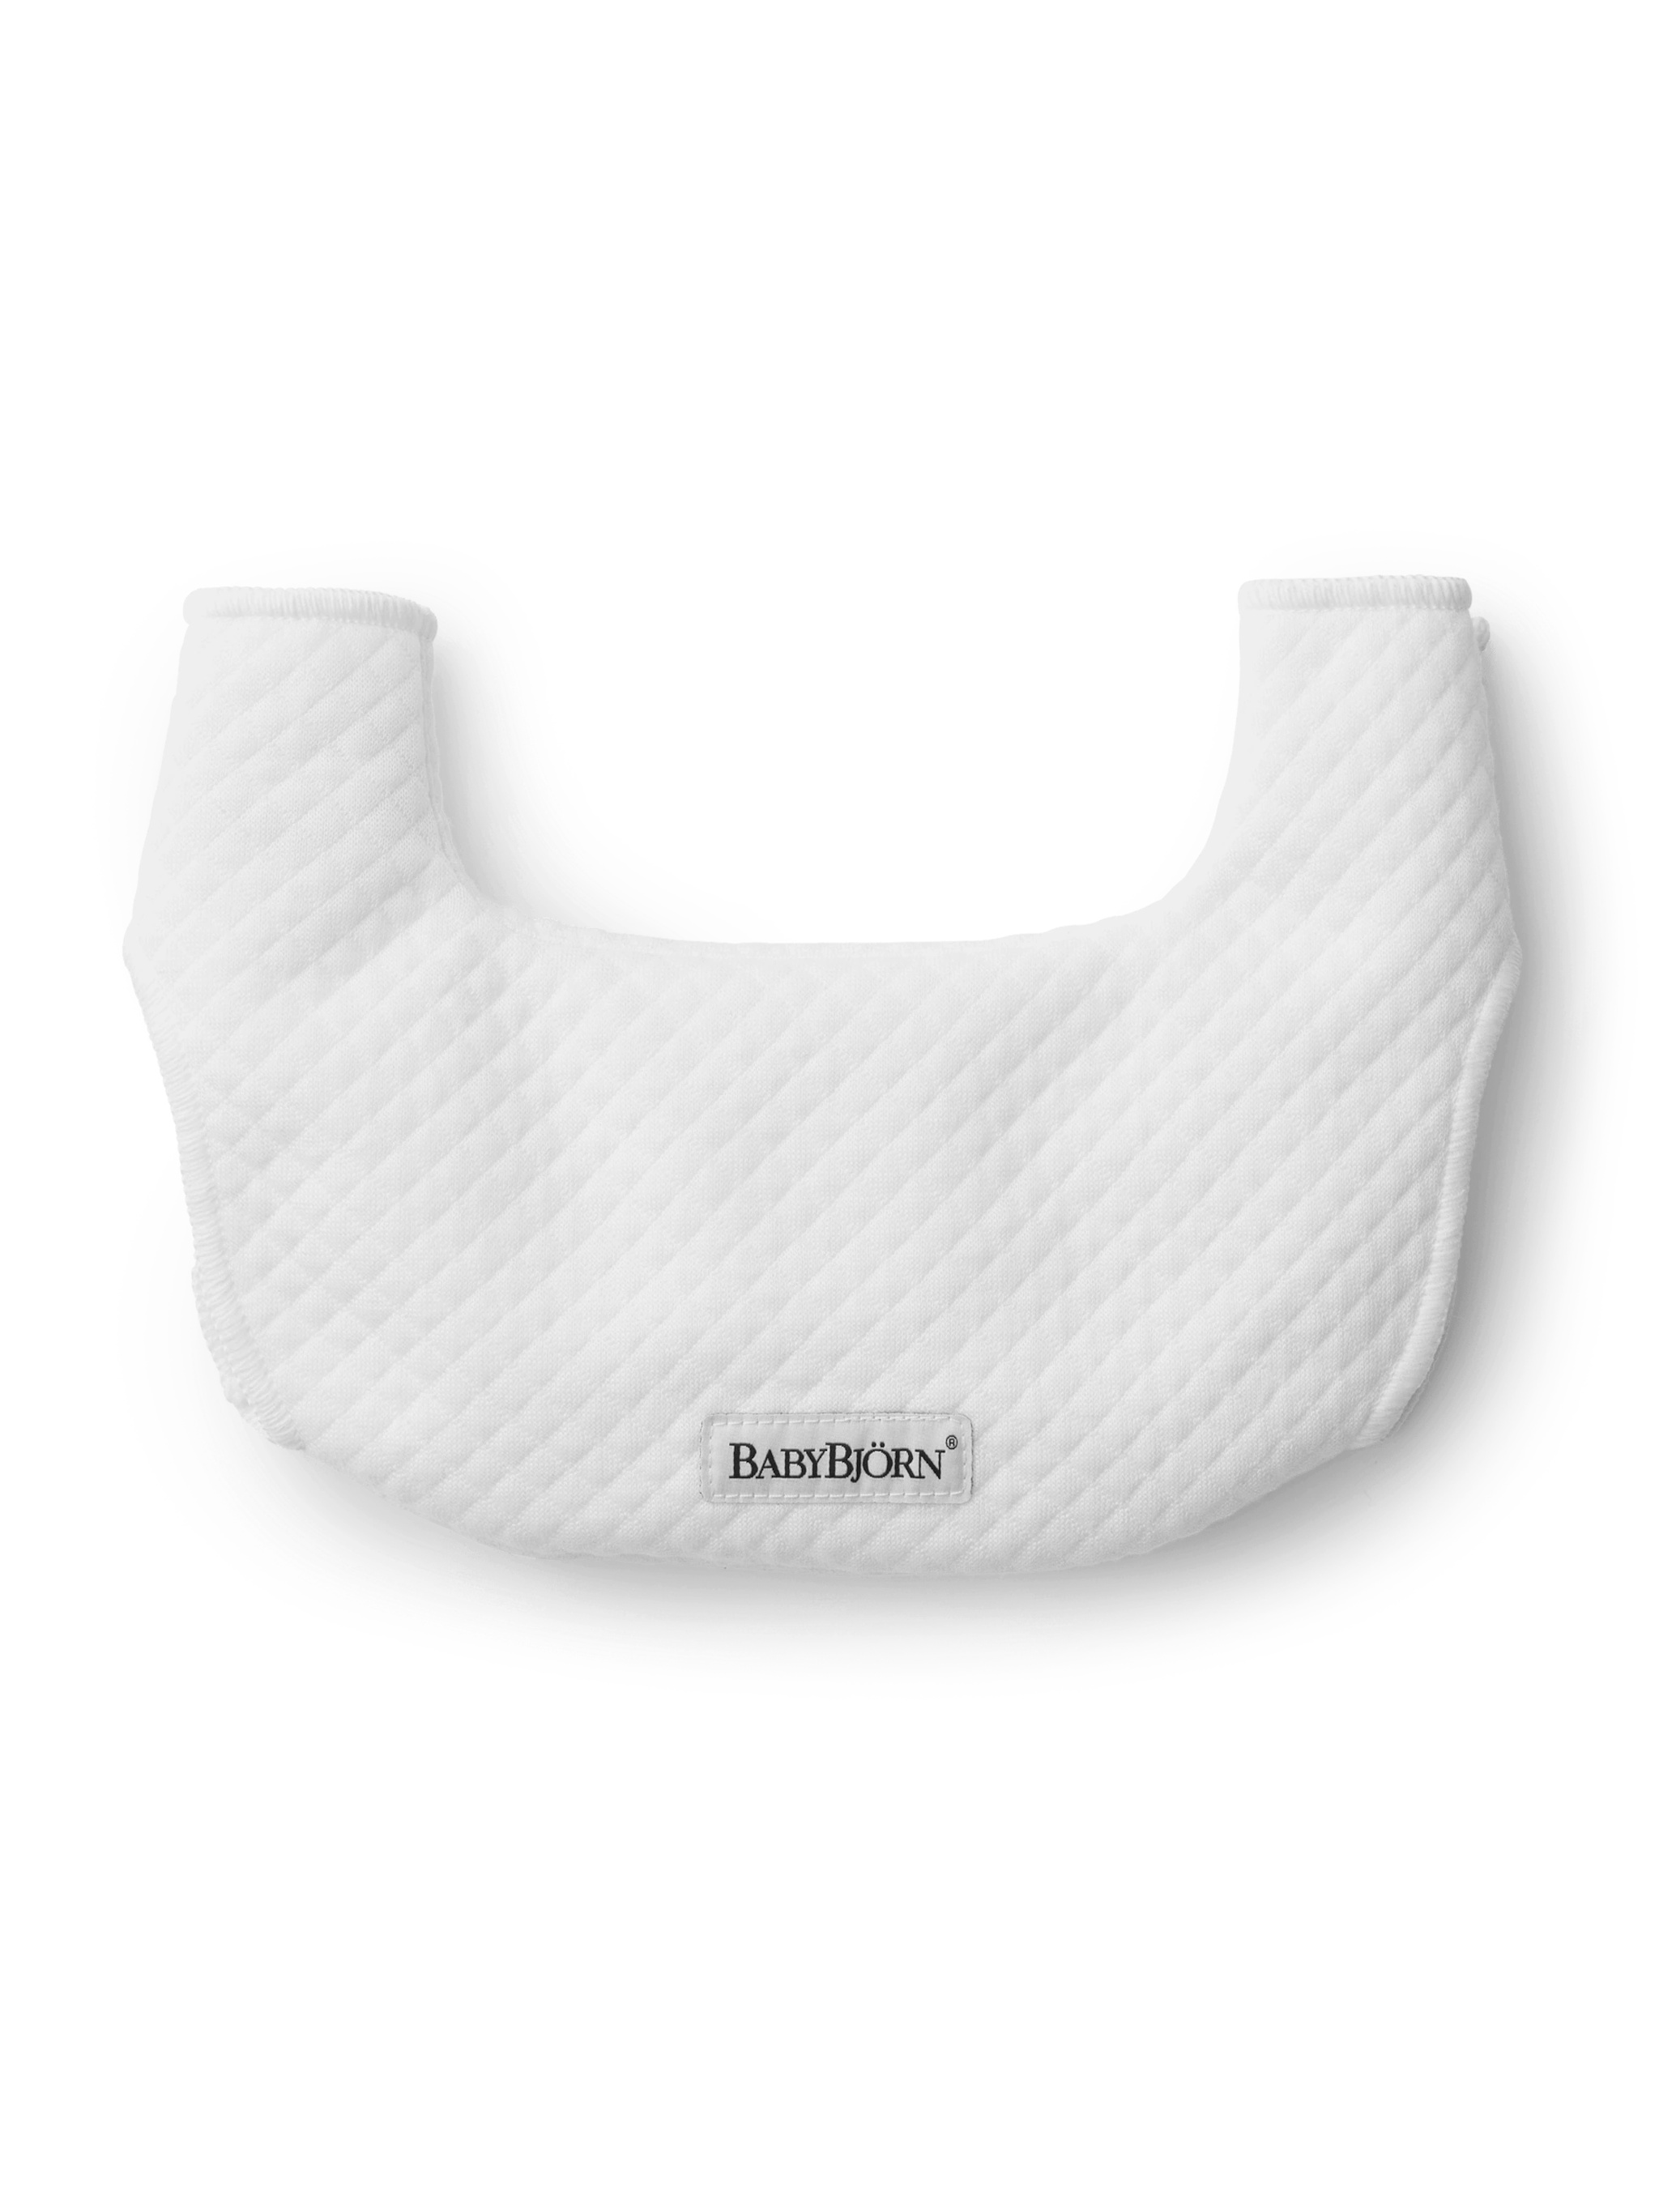
Babybjörn Bib for Baby Carrier Harmony
A soft teething bib that keeps your baby carrier dry, fresh and clean. Fits Baby Carrier Harmony. It protects your baby carrier and keeps it clean and fresh. The absorbent teething bib has a waterproof membrane that acts as a moisture barrier.
Brand: Babybjörn
Category: Baby & Toddler > Baby Transport Accessories > Baby Carrier Accessories